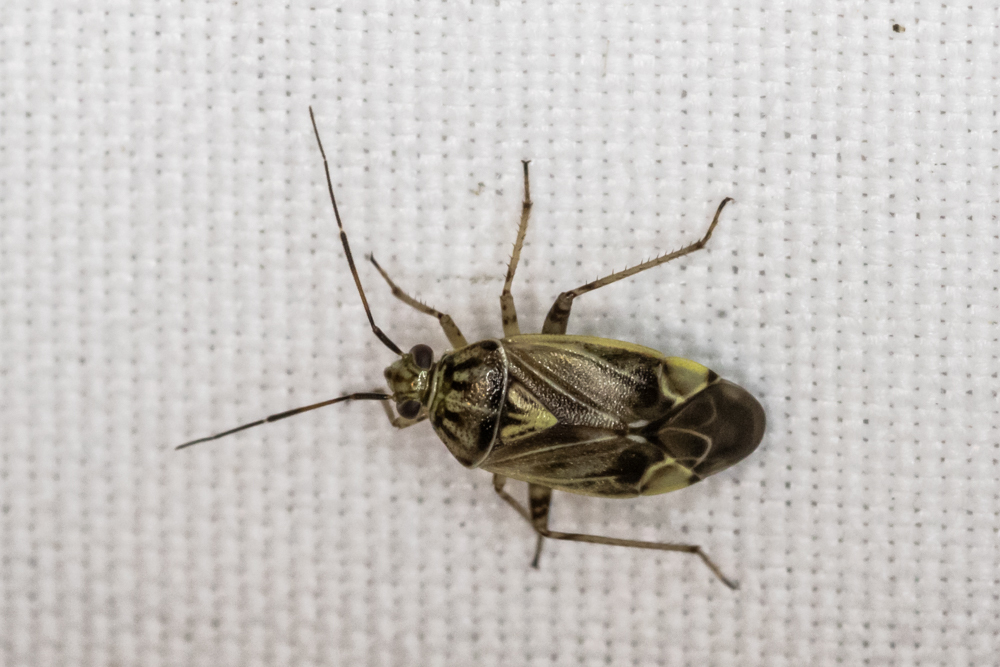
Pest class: lygus_bug